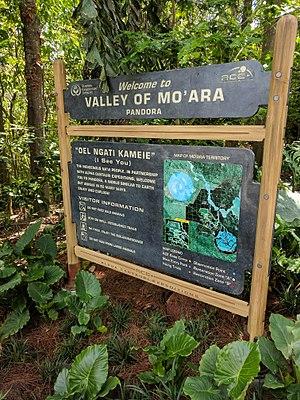
Avatar est un univers de science-fiction créé par le réalisateur canadien James Cameron, et qui apparaît pour la première fois en 2009 dans son film Avatar. La franchise devrait à terme compter cinq films. Dès la sortie du premier épisode au cinéma, l’univers a été décliné sur d'autres supports, notamment sous forme de livres, de jeux vidéo et de zone thématique de parc de loisirs.